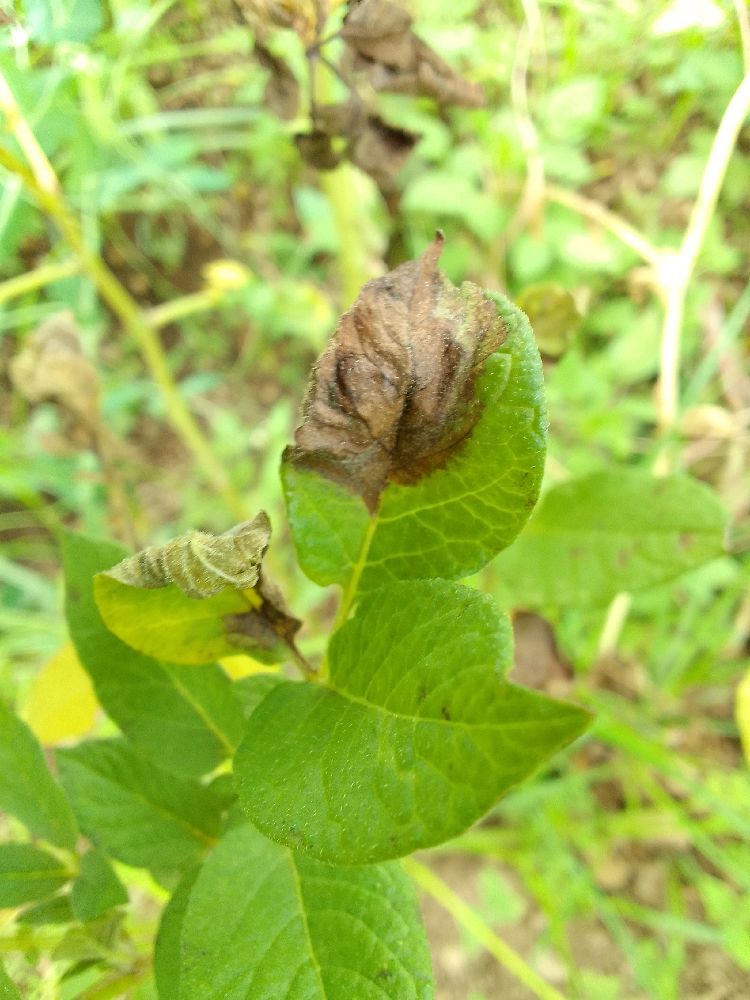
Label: Late blight